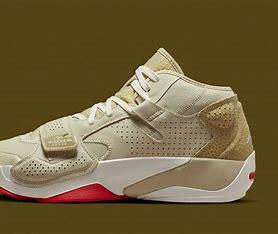
Brand: Jordan
Model: Zion 2